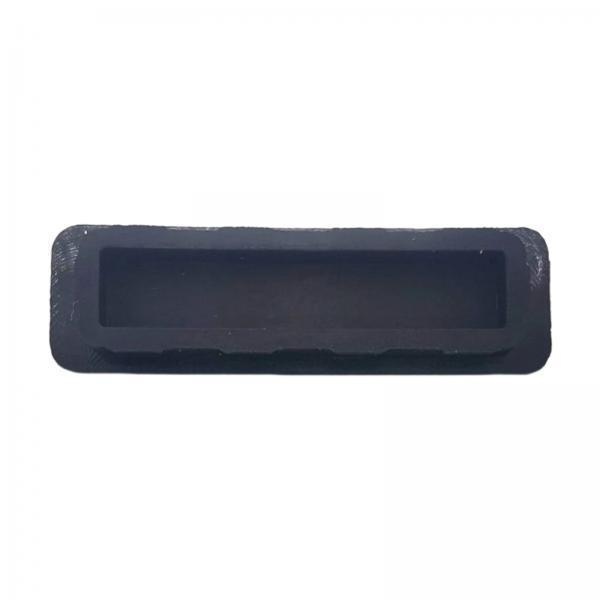
3xCamera Power Back Cover Durable Direct Replaces Accessories for D7100 D7200
Description: Type:Camera Bottom Rubber Cover Cap Fitment:For D7100 D7200 Material: Made of plastic material, wear resistant and durable. Easy to Install: Direct replacement for the old or broken camera power back cover. Quality: Professional manufacturing, stable performance, and long service life. Specification: material: plastic Size Chart: 3.7cmx1cmx0.3cm/1.46inchx0.39inchx0.12inch Package Includes: 1 piece Camera Power Back Cover (3 Pack) Note: Please allow slightly errors due to manual measurement and different monitors.
Brand: General
Category: Cameras & Optics > Camera & Optic Accessories > Camera Parts & Accessories > Camera Body Replacement Panels & Doors